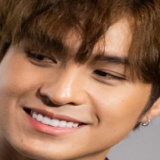
diễn viên Đỗ Nhật Trường